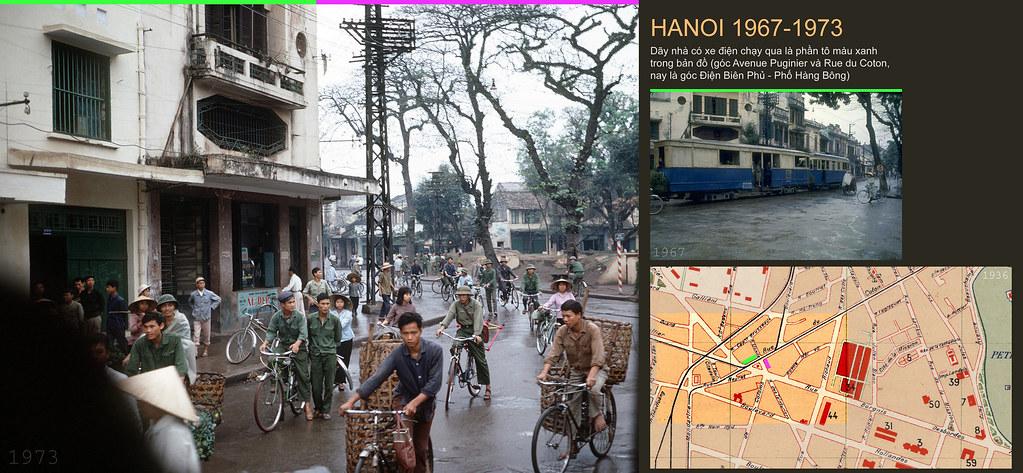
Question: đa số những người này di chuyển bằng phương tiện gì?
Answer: họ di chuyển bằng xe đạp